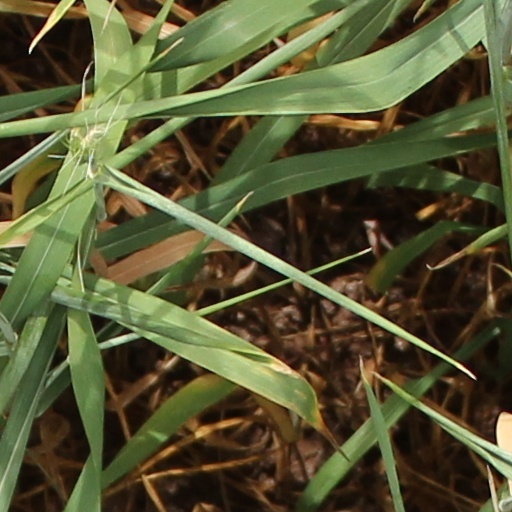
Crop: wheat